Daimler Buses

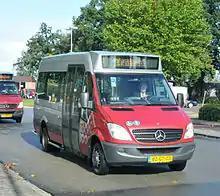
Mercedes-Benz Sprinter City 35 minibus built in 2011

In 1995, the bus division of Mercedes-Benz and bus manufacturer Setra amalgamated under the umbrella of EvoBus. Mercedes-Benz brought in more than 100 years of experience in the bus and coach industry, starting with the invention of the omnibus by Karl Benz in 1895 in Mannheim.